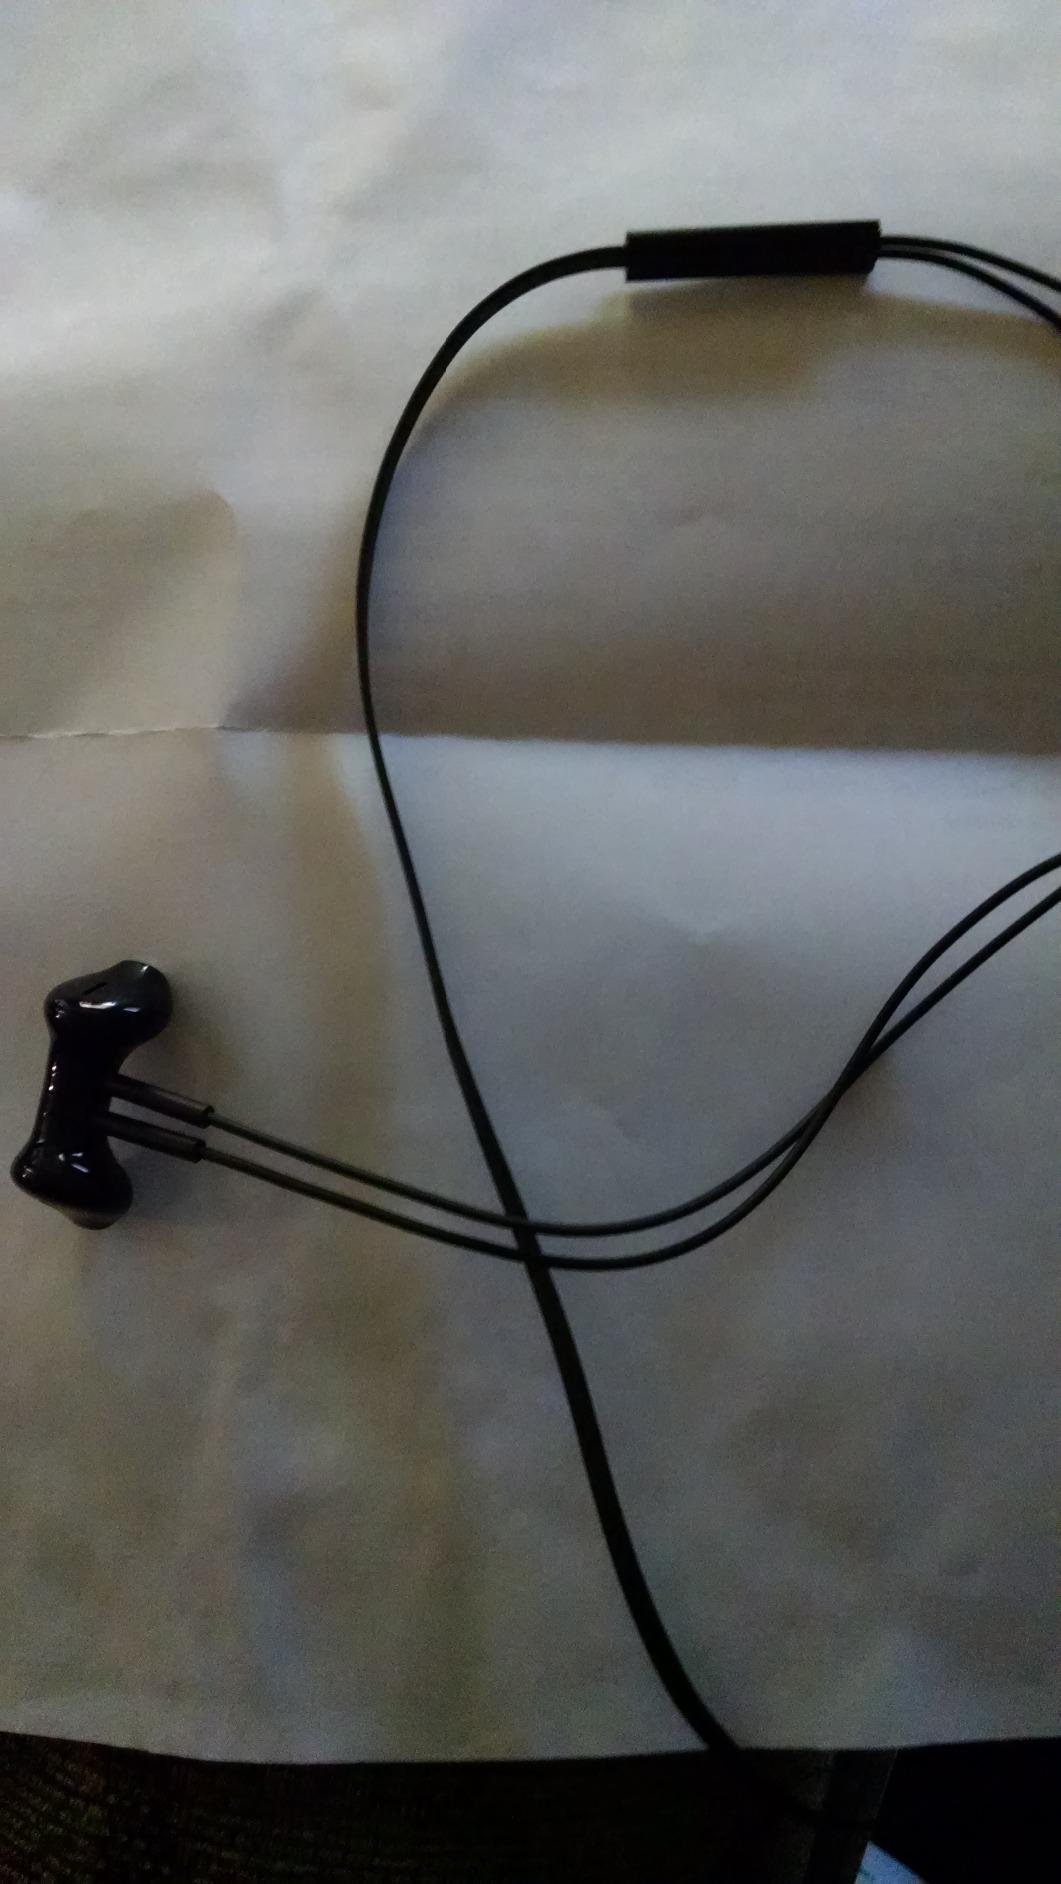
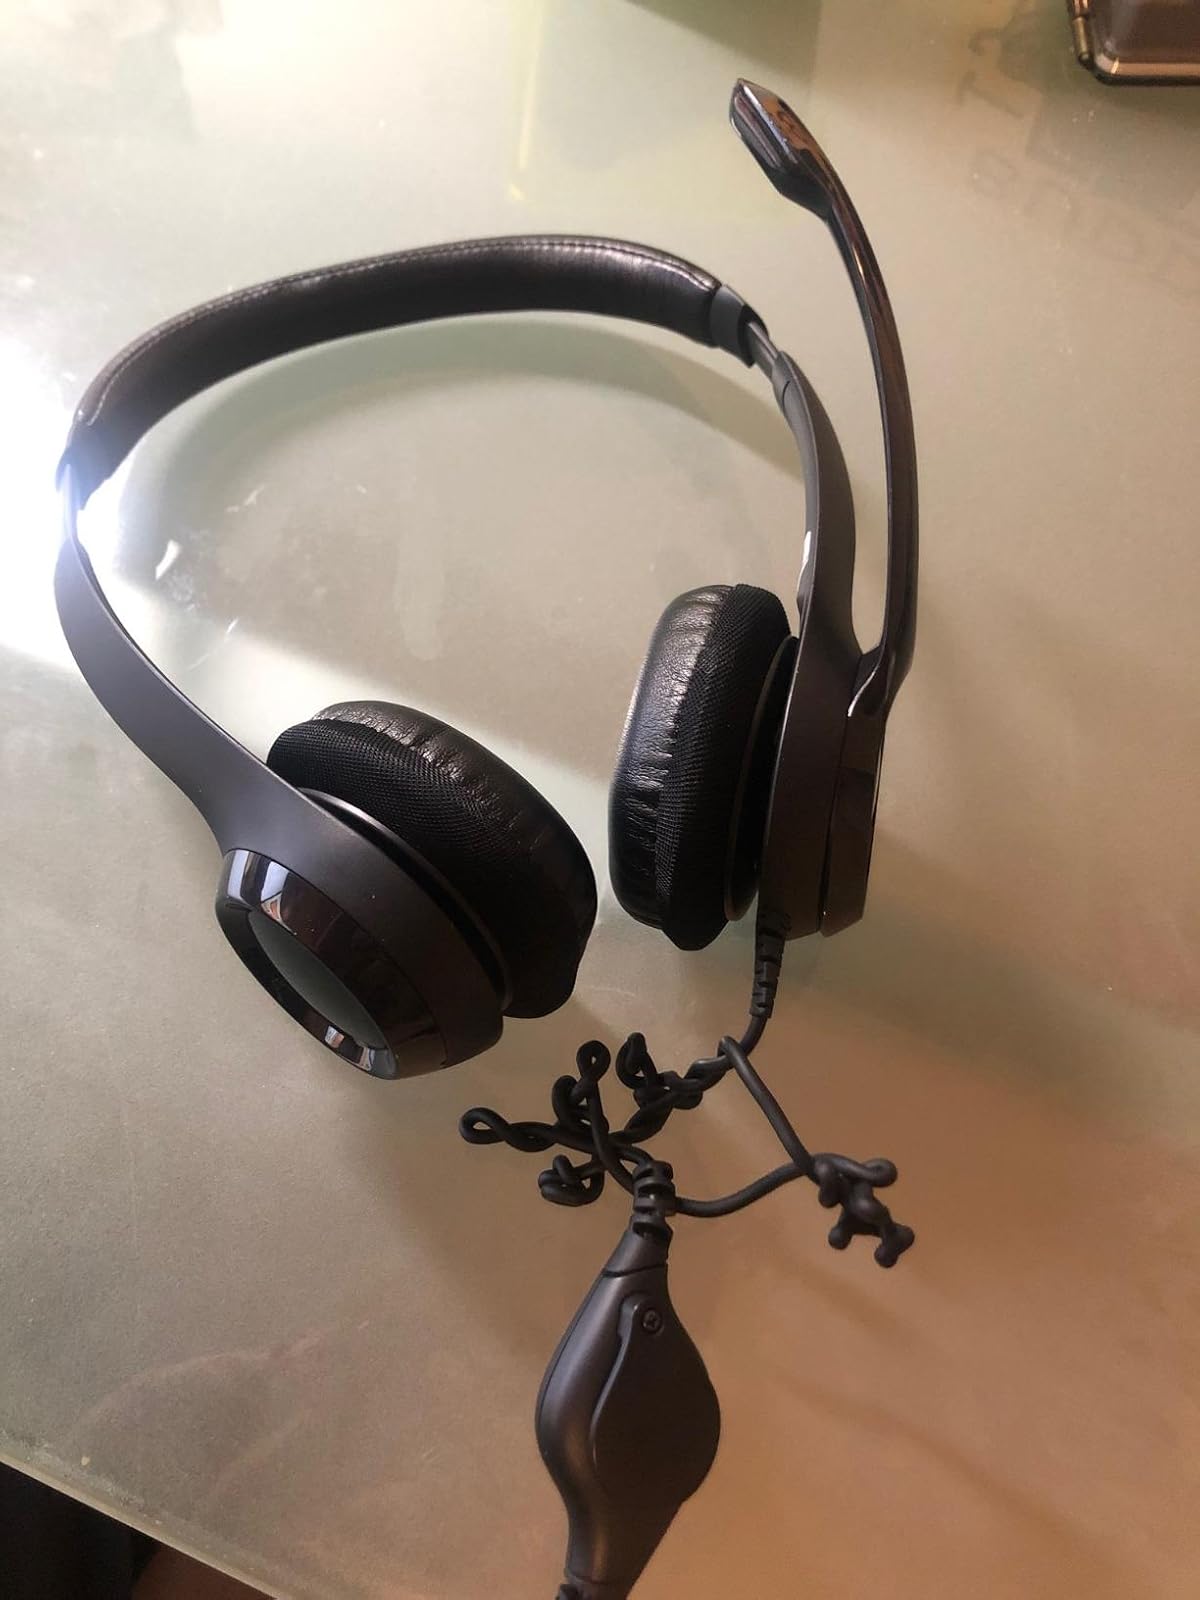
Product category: headphones
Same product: no